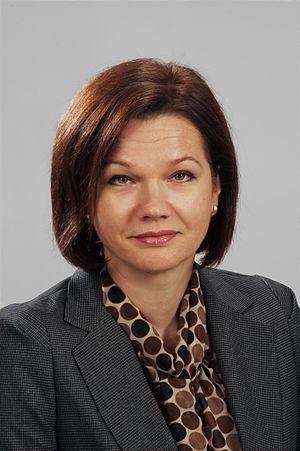
Ilona Jurševska, née le 20 août 1970, est une femme politique lettonne, membre de l'Union des paysans de Lettonie et ministre du Bien-être social de Lettonie du 3 novembre 2010 au 25 octobre 2011. Ancienne fonctionnaire locale, elle a dirigé le service de communication de son ministère entre 2008 et 2010.